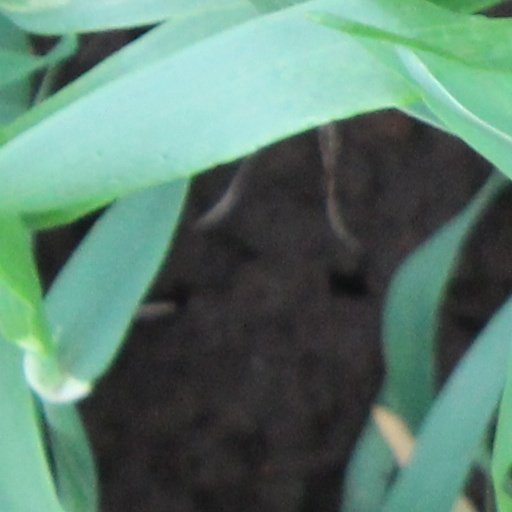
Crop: wheat